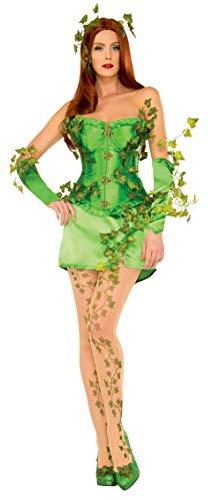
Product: DC Comics Poison Ivy Deluxe Costume, Green, Large
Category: Clothing, Shoes & Jewelry | Costumes & Accessories | Women | Costumes & Cosplay Apparel | Costumes
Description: Deluxe officially licensed DC Comics Poison Ivy costume with corset, skirt, pantyhose, headband, and glovelettes packaged in reusable garment bag.
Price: $78.39